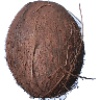
Label: Cocos 1